M27 Infantry Automatic Rifle

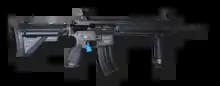
An M27 IAR displayed at the NDIA Joint Armaments Conference, May 2010

After the Marine Corps Operational Test and Evaluation Activity conducted further testing at Twentynine Palms, Fort McCoy and Camp Shelby for dust, cold-weather, and hot-weather conditions, respectively, limited fielding of 458 IARs were sent to four infantry battalions, one per each Marine expeditionary force one reserve, and one light armored reconnaissance battalion, all of which deployed to Afghanistan in 2011.